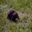
Label: shrew